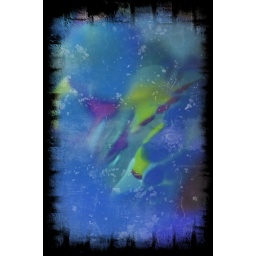
This is an experimentation of an image taken of a garden globe through a window screen enhanced by some overlays and a border.